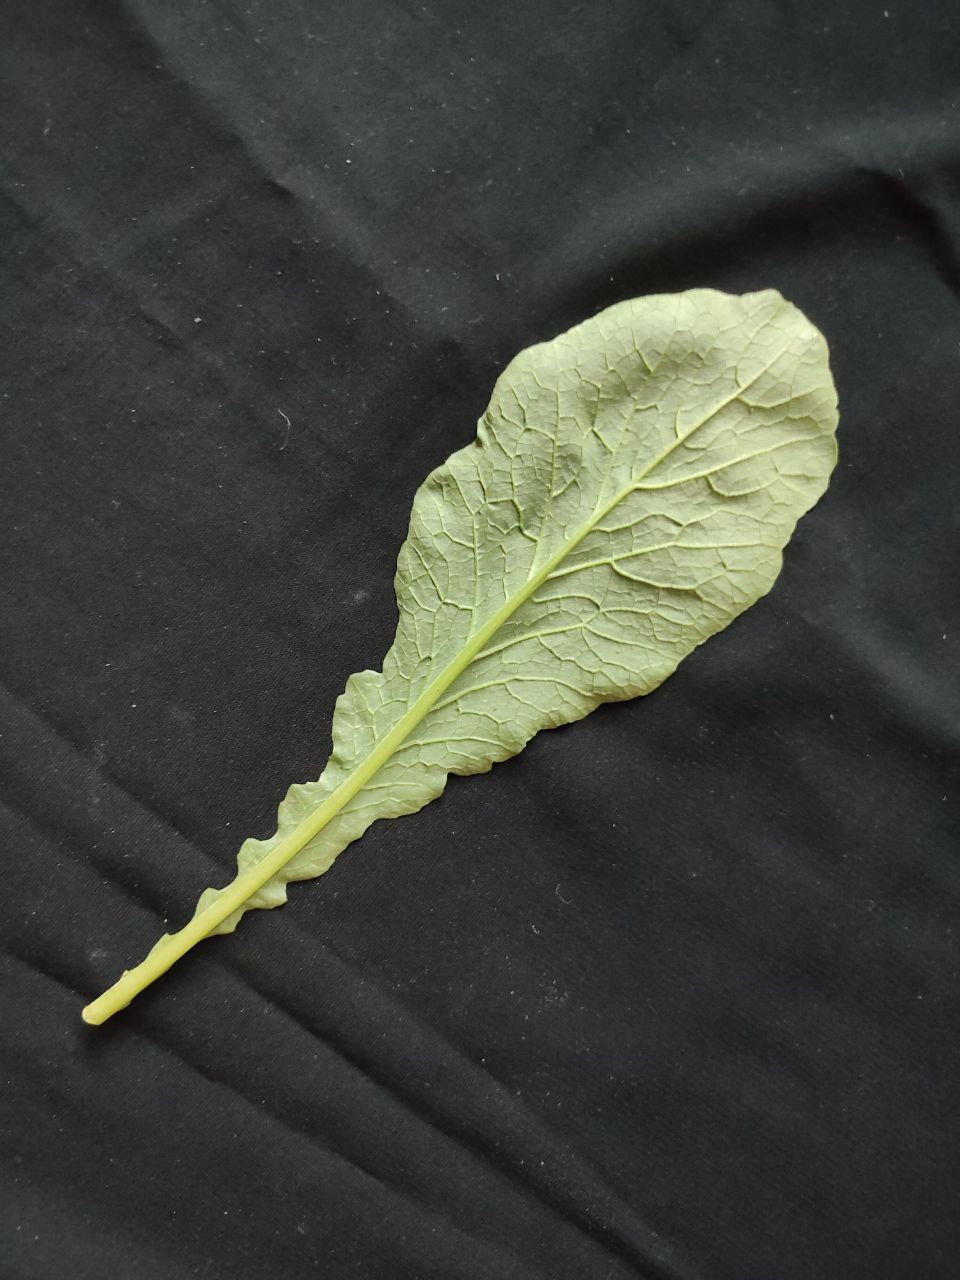
Label: Fresh leaf